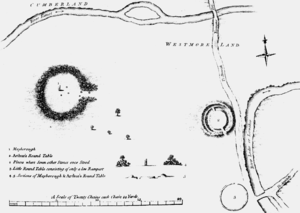
La Table ronde du roi Arthur est une henge du Néolithique située dans le village britannique d’Eamont Bridge, dans le comté anglais de Cumbria. Elle fait partie des propriétés de l’English Heritage.
Mayburgh est un henge préhistorique situé à l’extérieur du village britannique d’Eamont Bridge, dans le comté anglais de Cumbria, à une centaine de mètres de l’autoroute M6. Le site fait partie des propriétés de l’English Heritage.